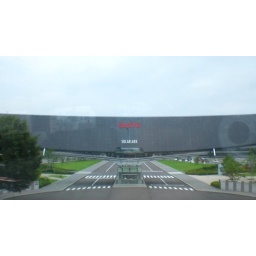
crazy solar panel building caught by Kathleen from a moving train